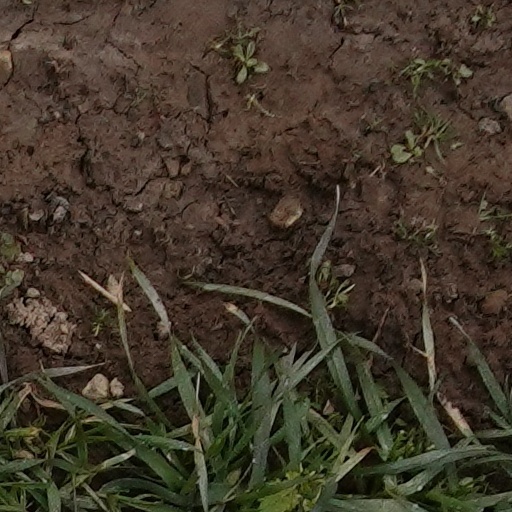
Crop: wheat